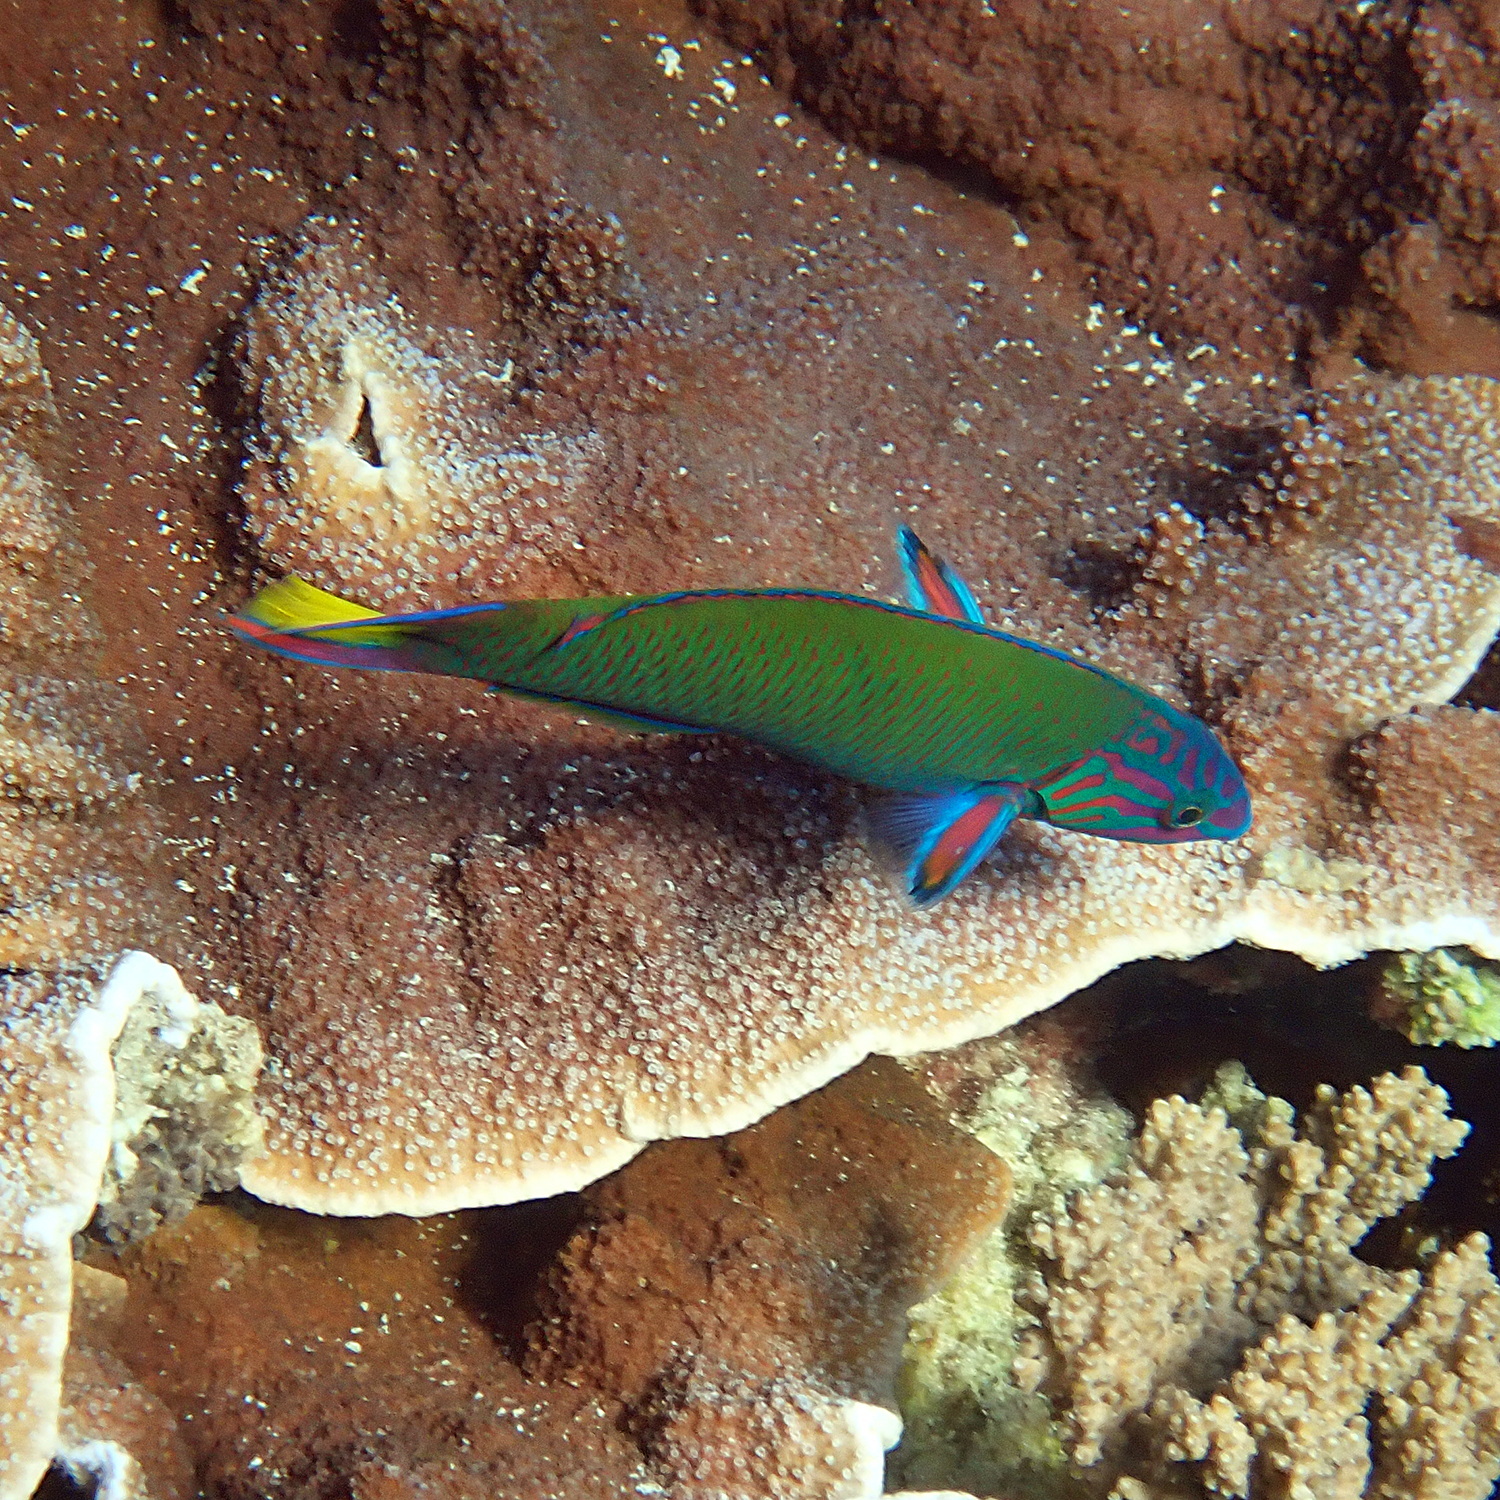
Thalassoma lunare (Moon Wrasse)